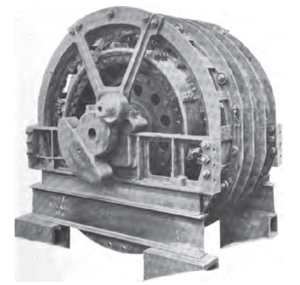
Moteurs électric à répulsion system Brown-Boveri-Déri avec 10 pole d'un puissance de 700 cv. Tension d'alimentaion: 1250 V. Deux de ces moteurs ont été utilisés comme moteurs de traction de la locomotive électrique Midi E 3301.
La E 3301 est un prototype suisse de locomotive électrique conçu pour la Compagnie du Midi.